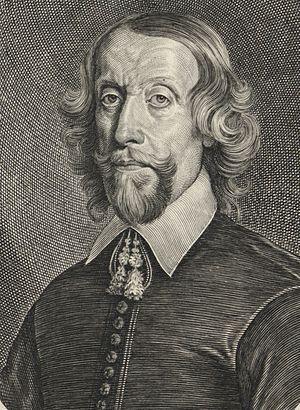
Pieter de Jode le Jeune est un graveur et marchand d'art flamand.